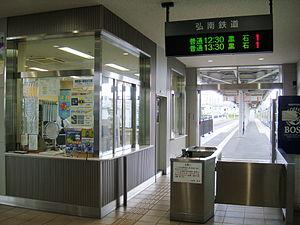
La gare de Hirosaki est une gare ferroviaire de la ville de Hirosaki, dans la préfecture d'Aomori au Japon. Elle est exploitée conjointement par les sociétés privées JR East et Kōnan Railway.